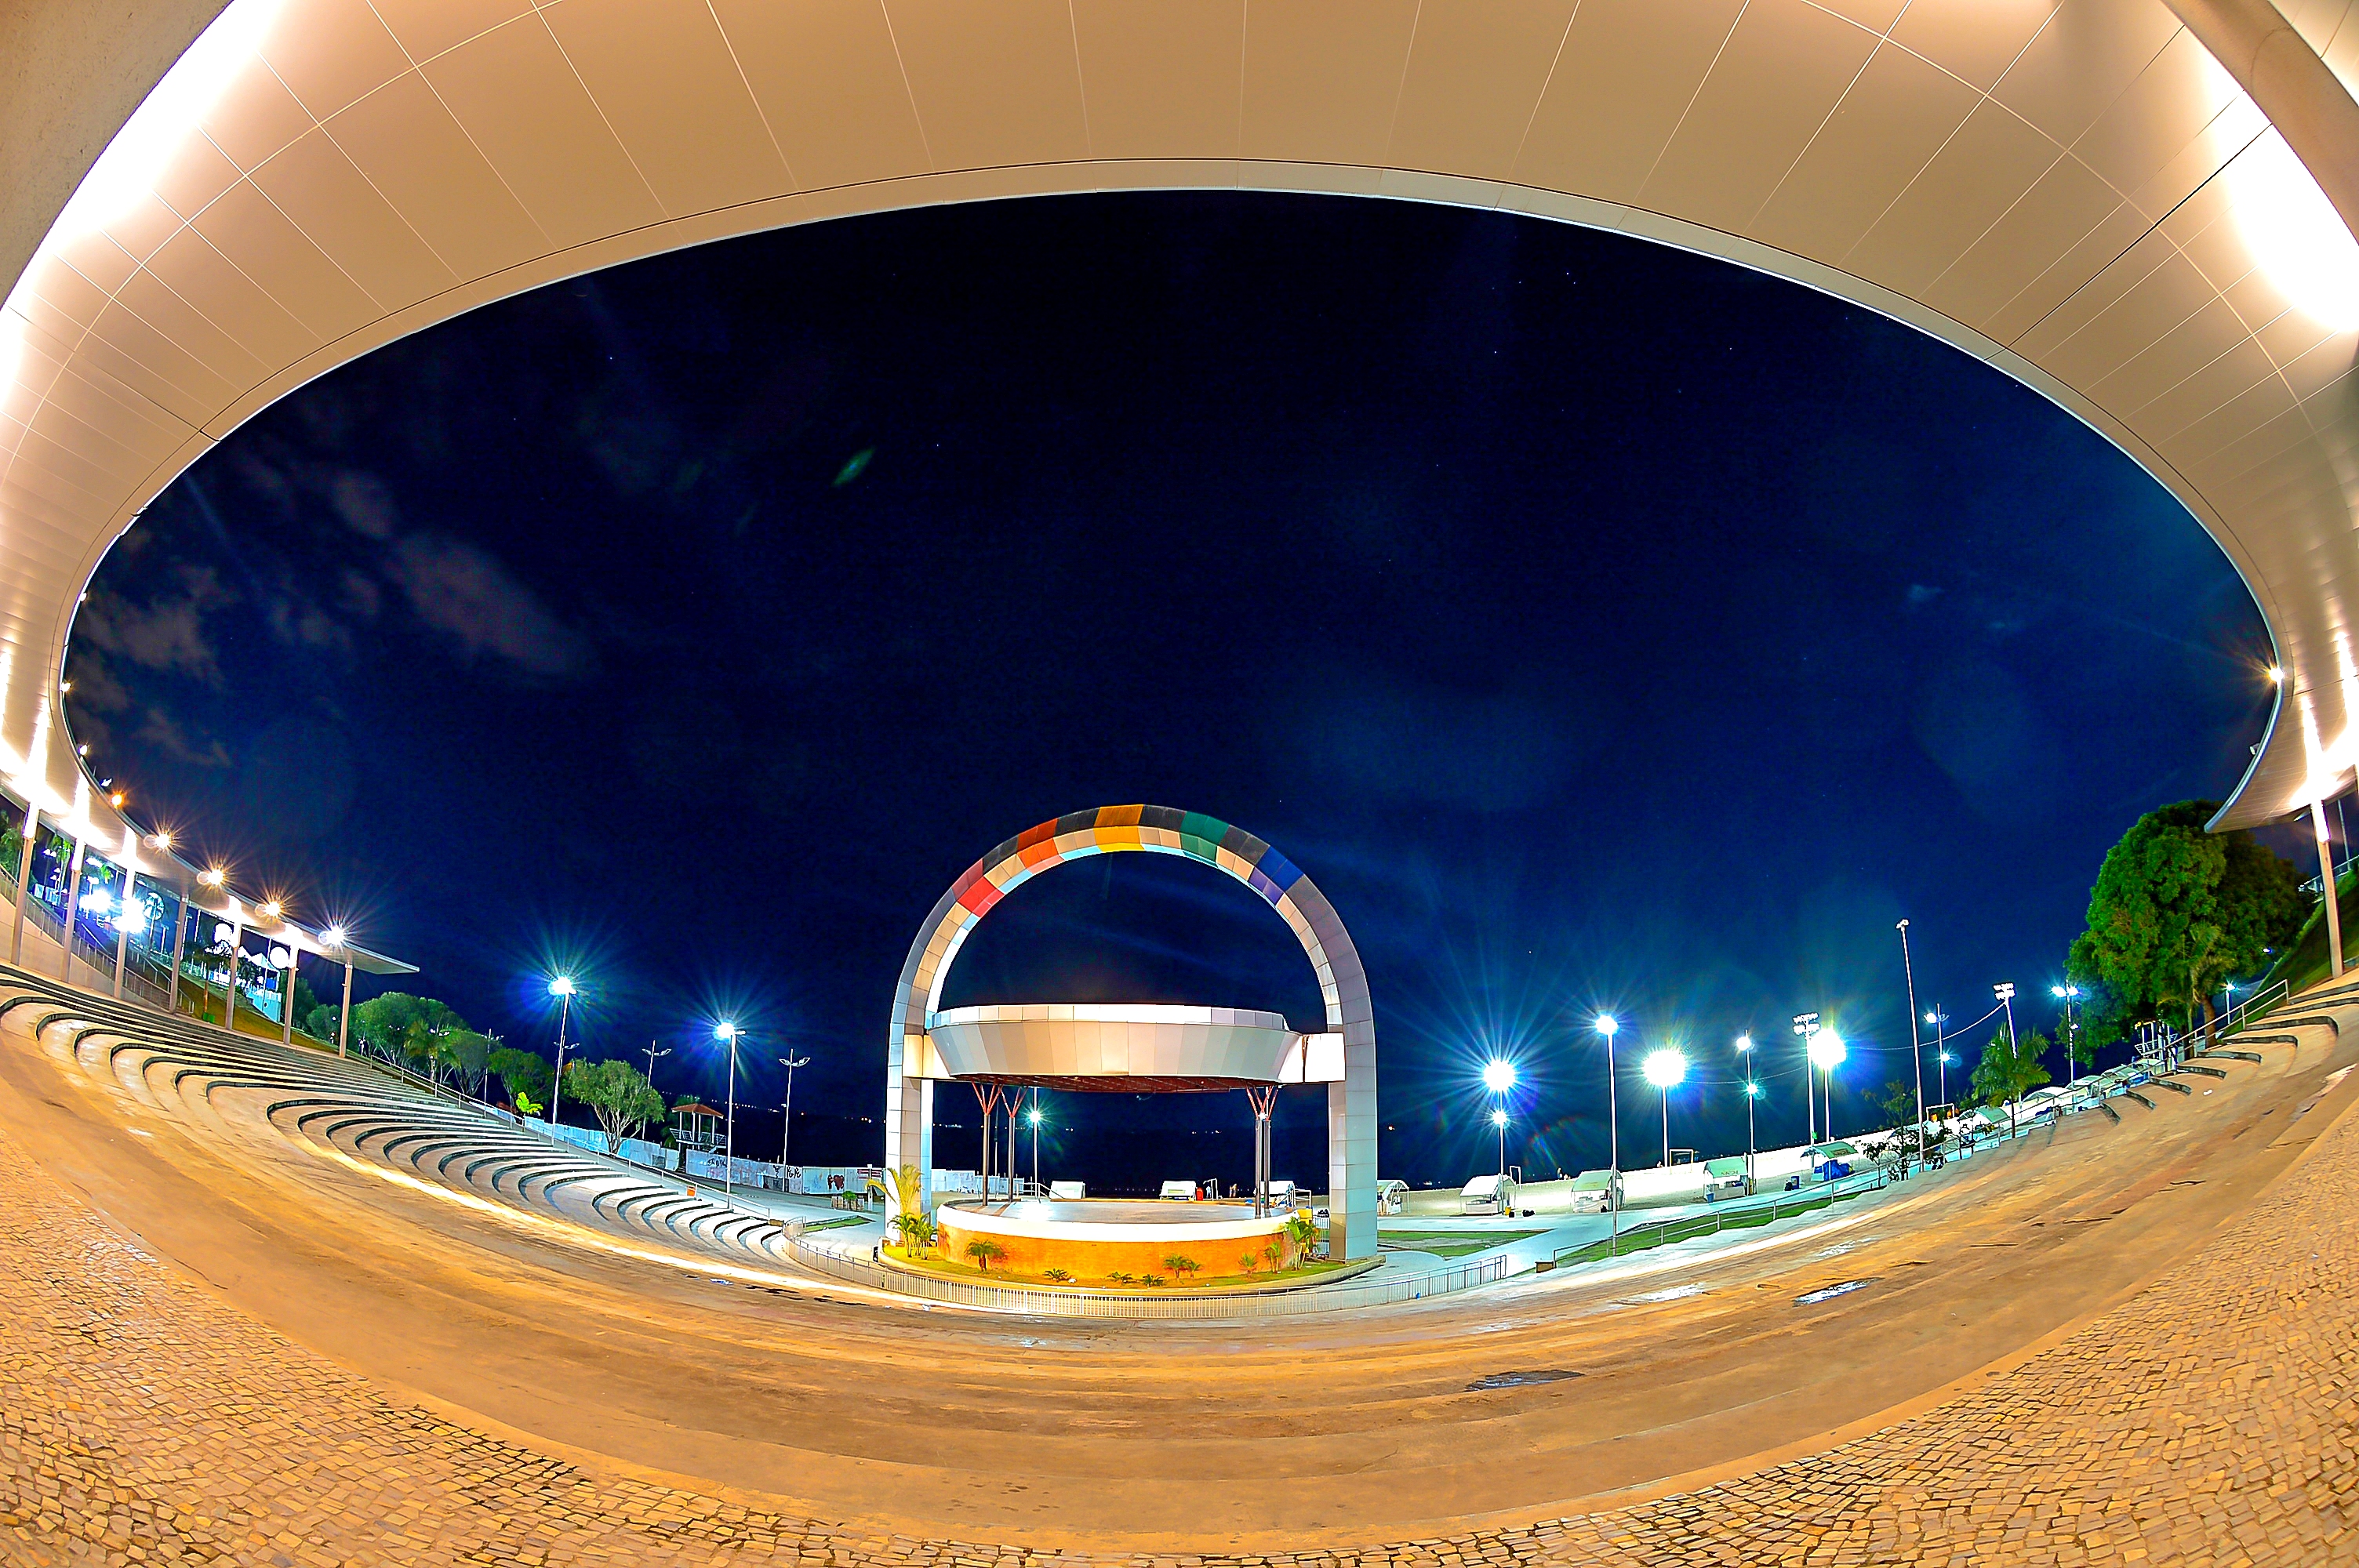
amphitheater, negro, point, sky, light, night, architecture, lighting, photography, infrastructure, fixed link, road, overpass, arch, fisheye lens, panorama, cloud, street light, highway, asphalt, circle, city